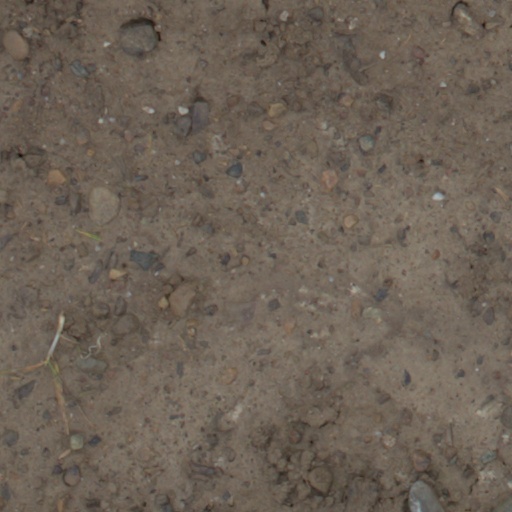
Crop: wheat